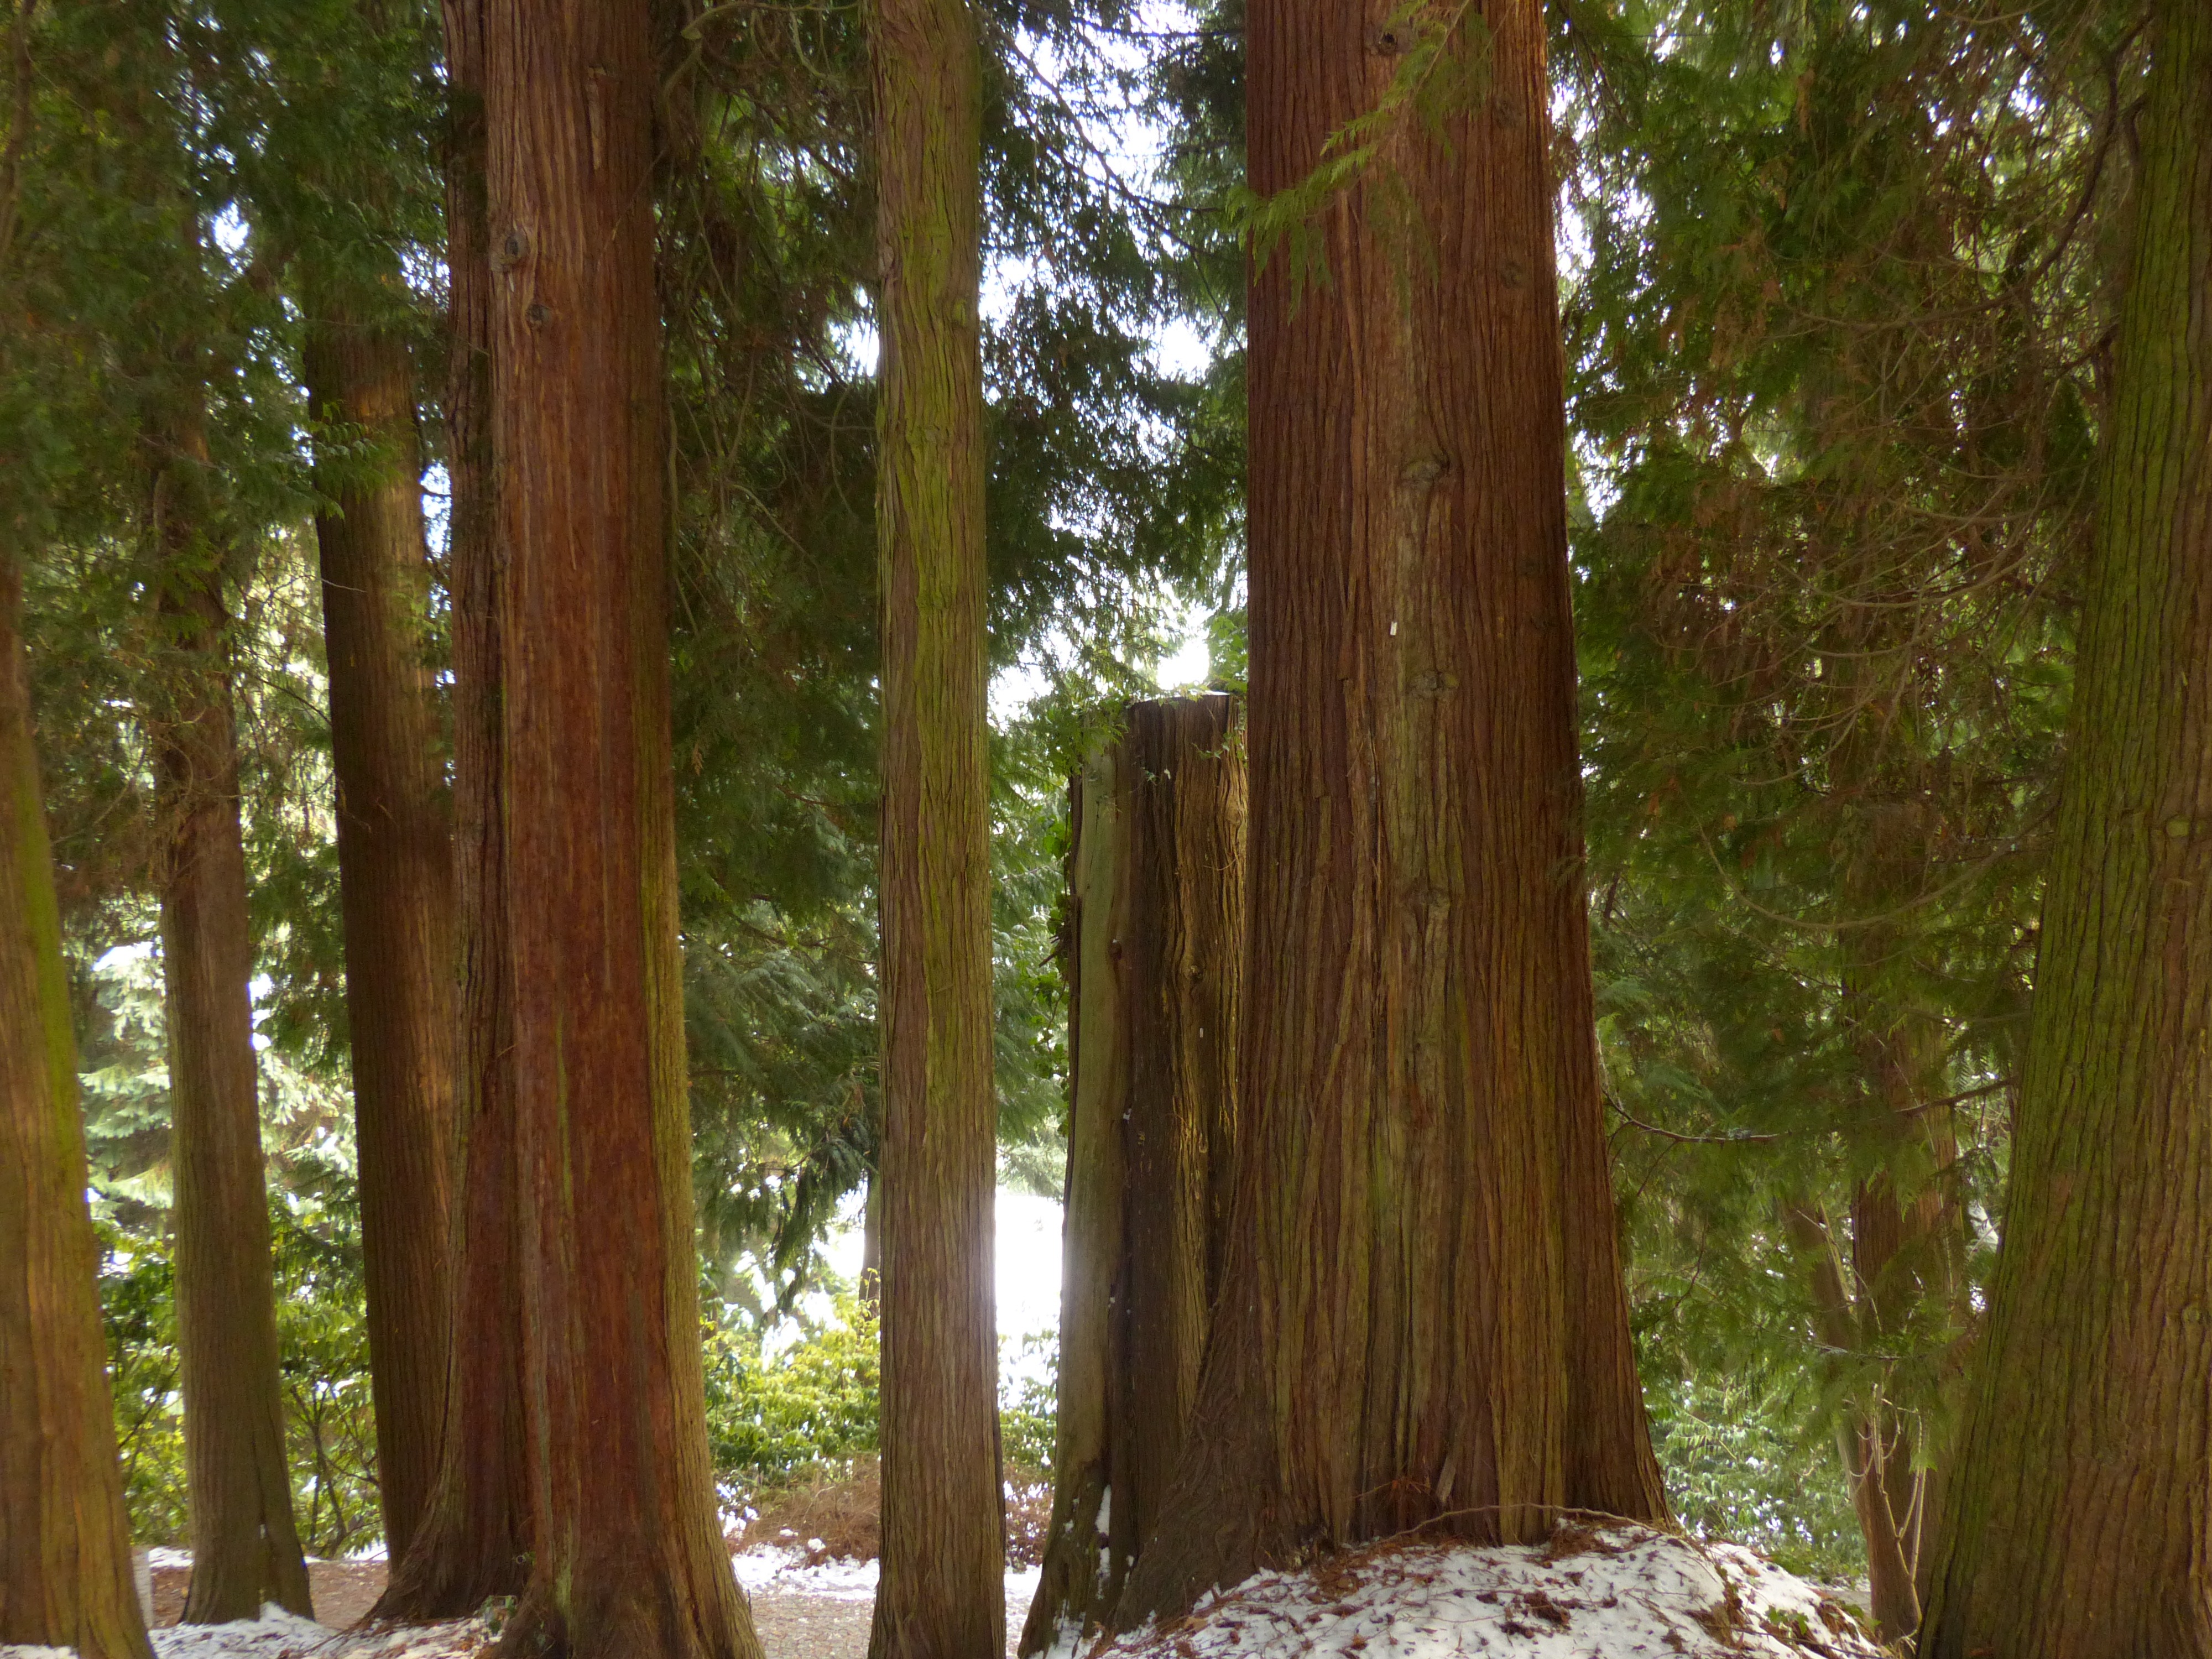
tree, nature, forest, plant, wood, sunlight, trunk, jungle, spruce, rainforest, deciduous, grove, huge, woodland, habitat, ecosystem, biome, cupressaceae, old growth forest, natural environment, woody plant, temperate broadleaf and mixed forest, temperate coniferous forest, giant tree of life, thuja plicata, thuja gigantea, giant thuja